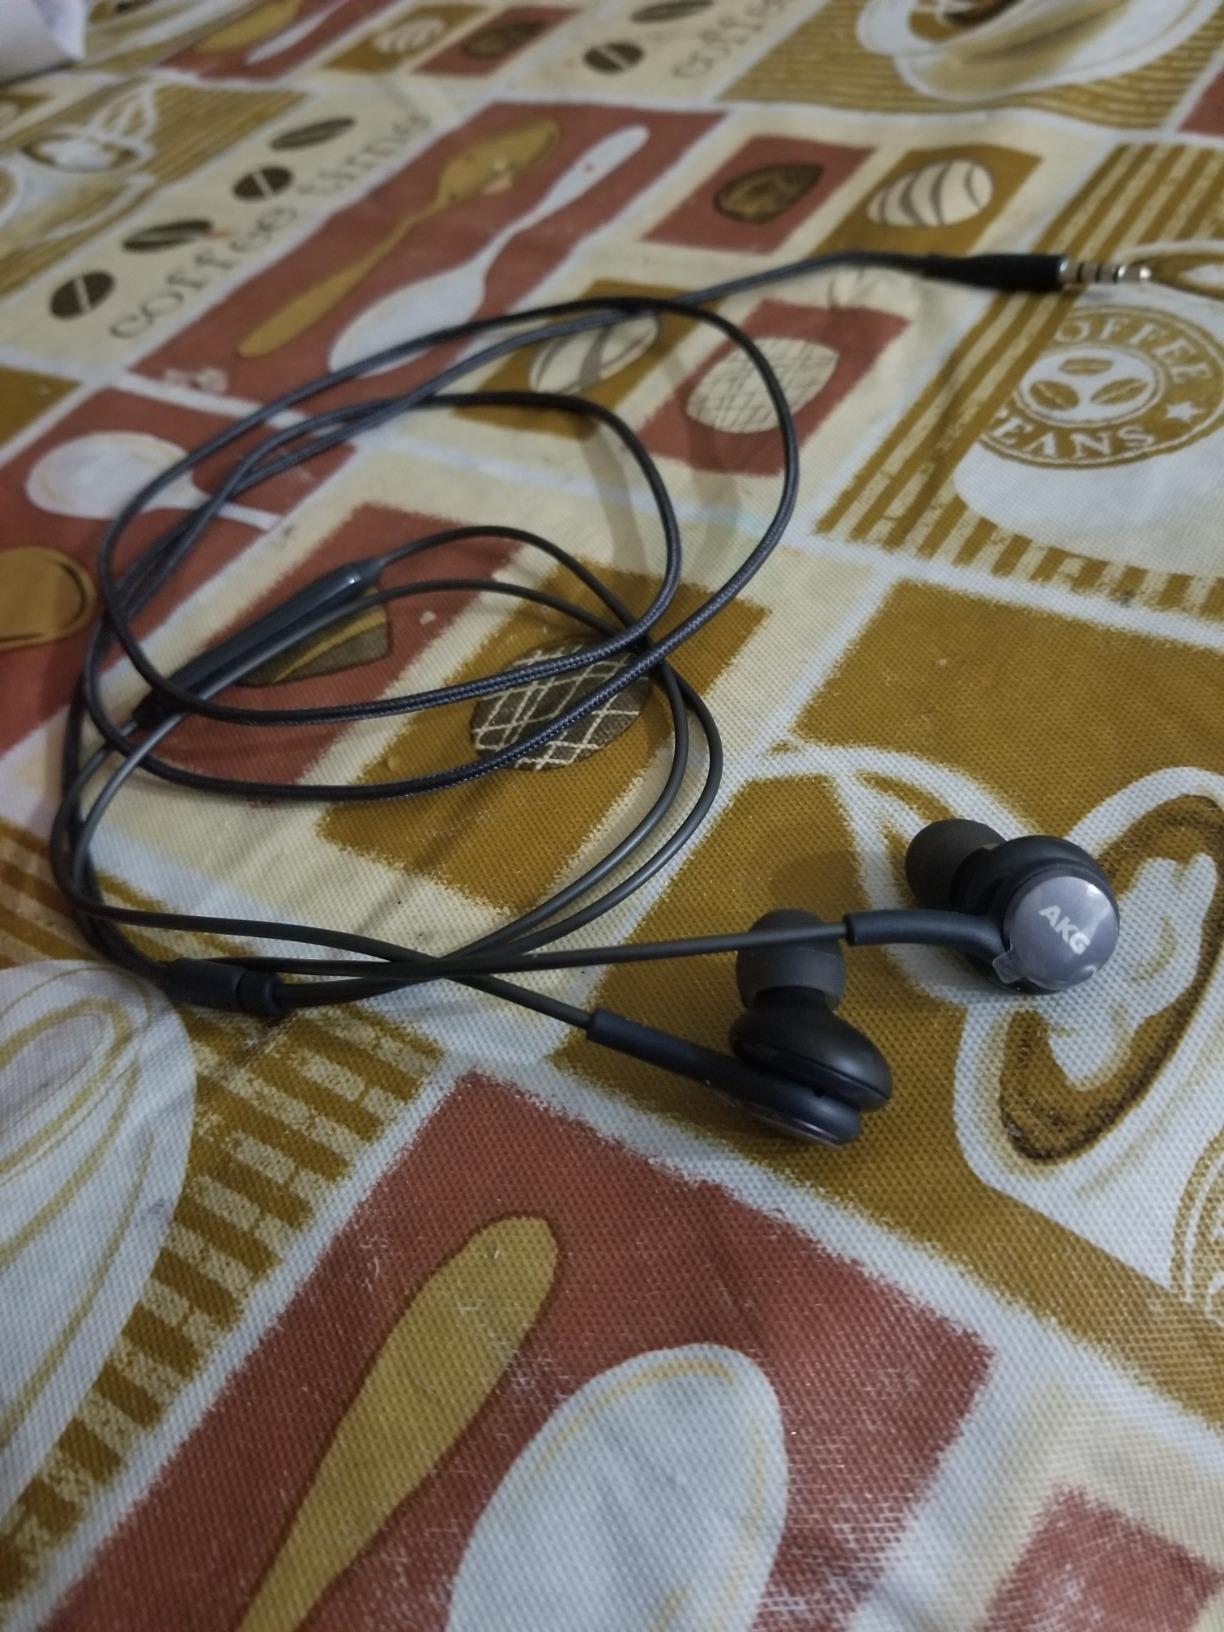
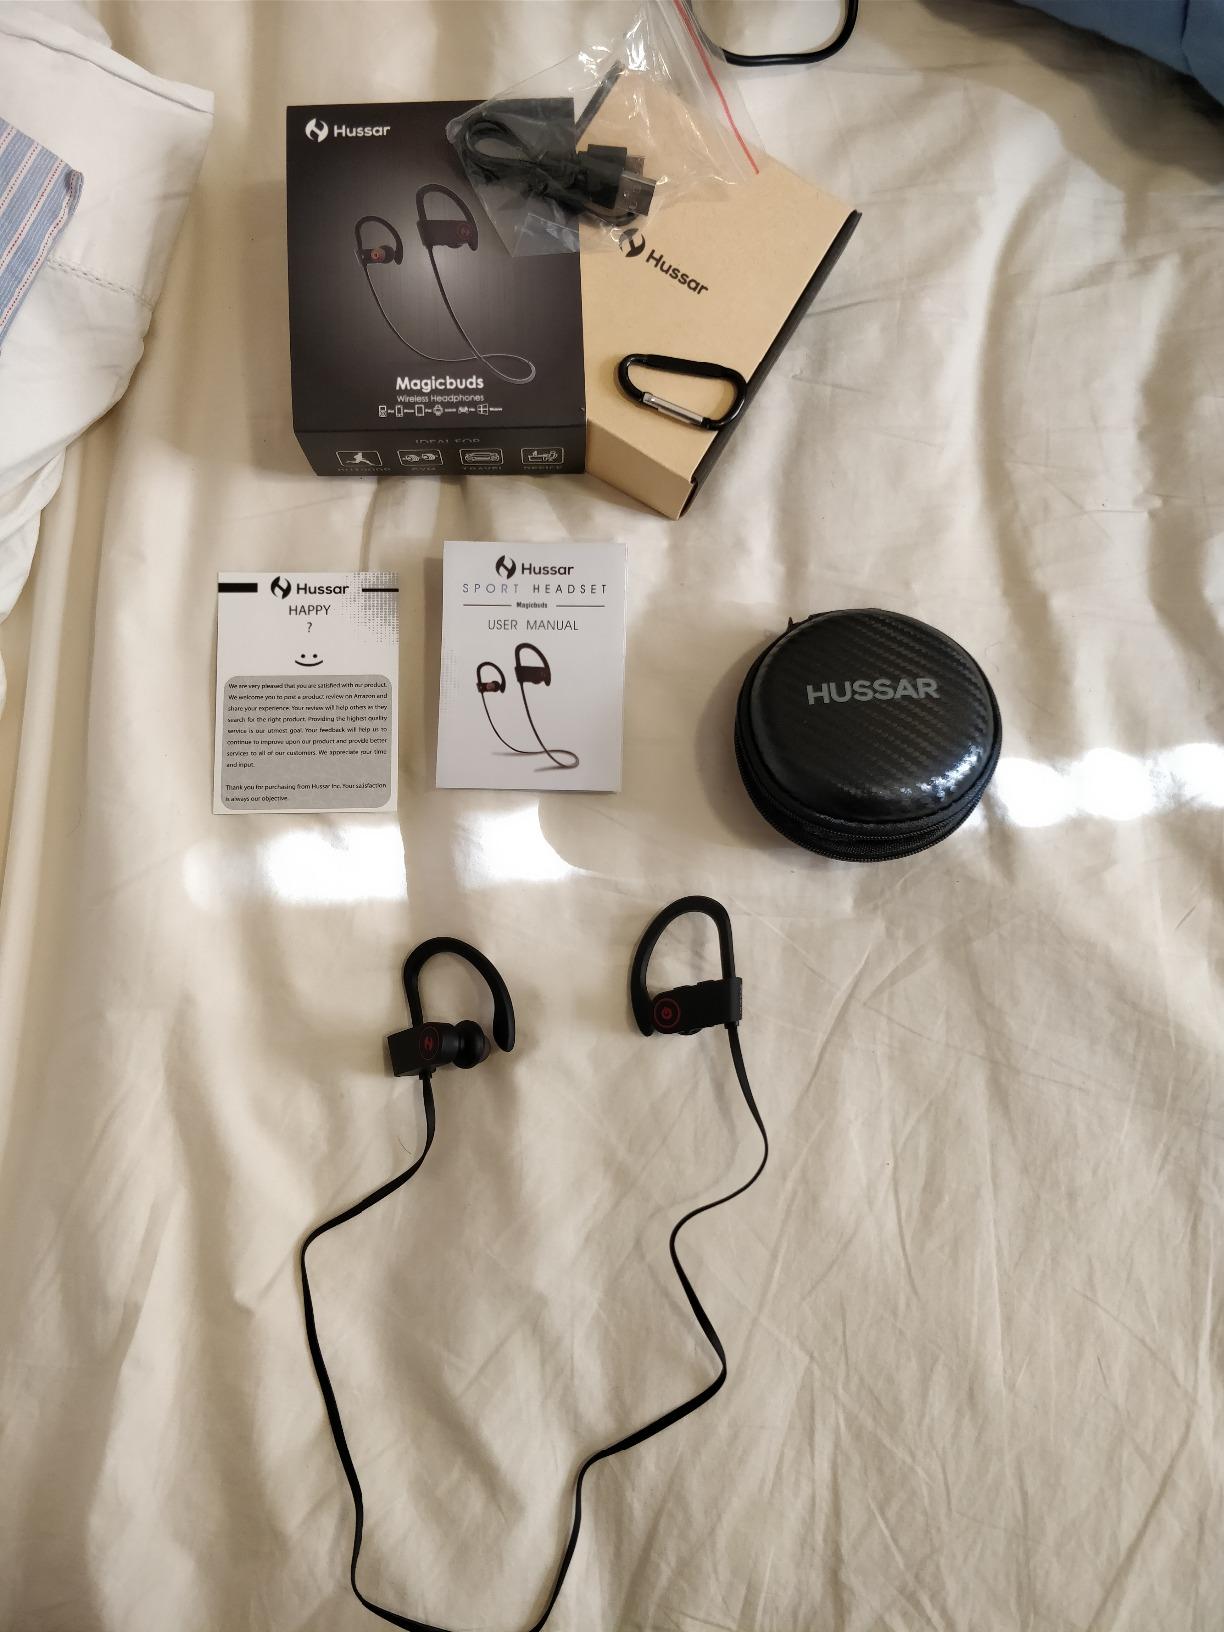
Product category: headphones
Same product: no